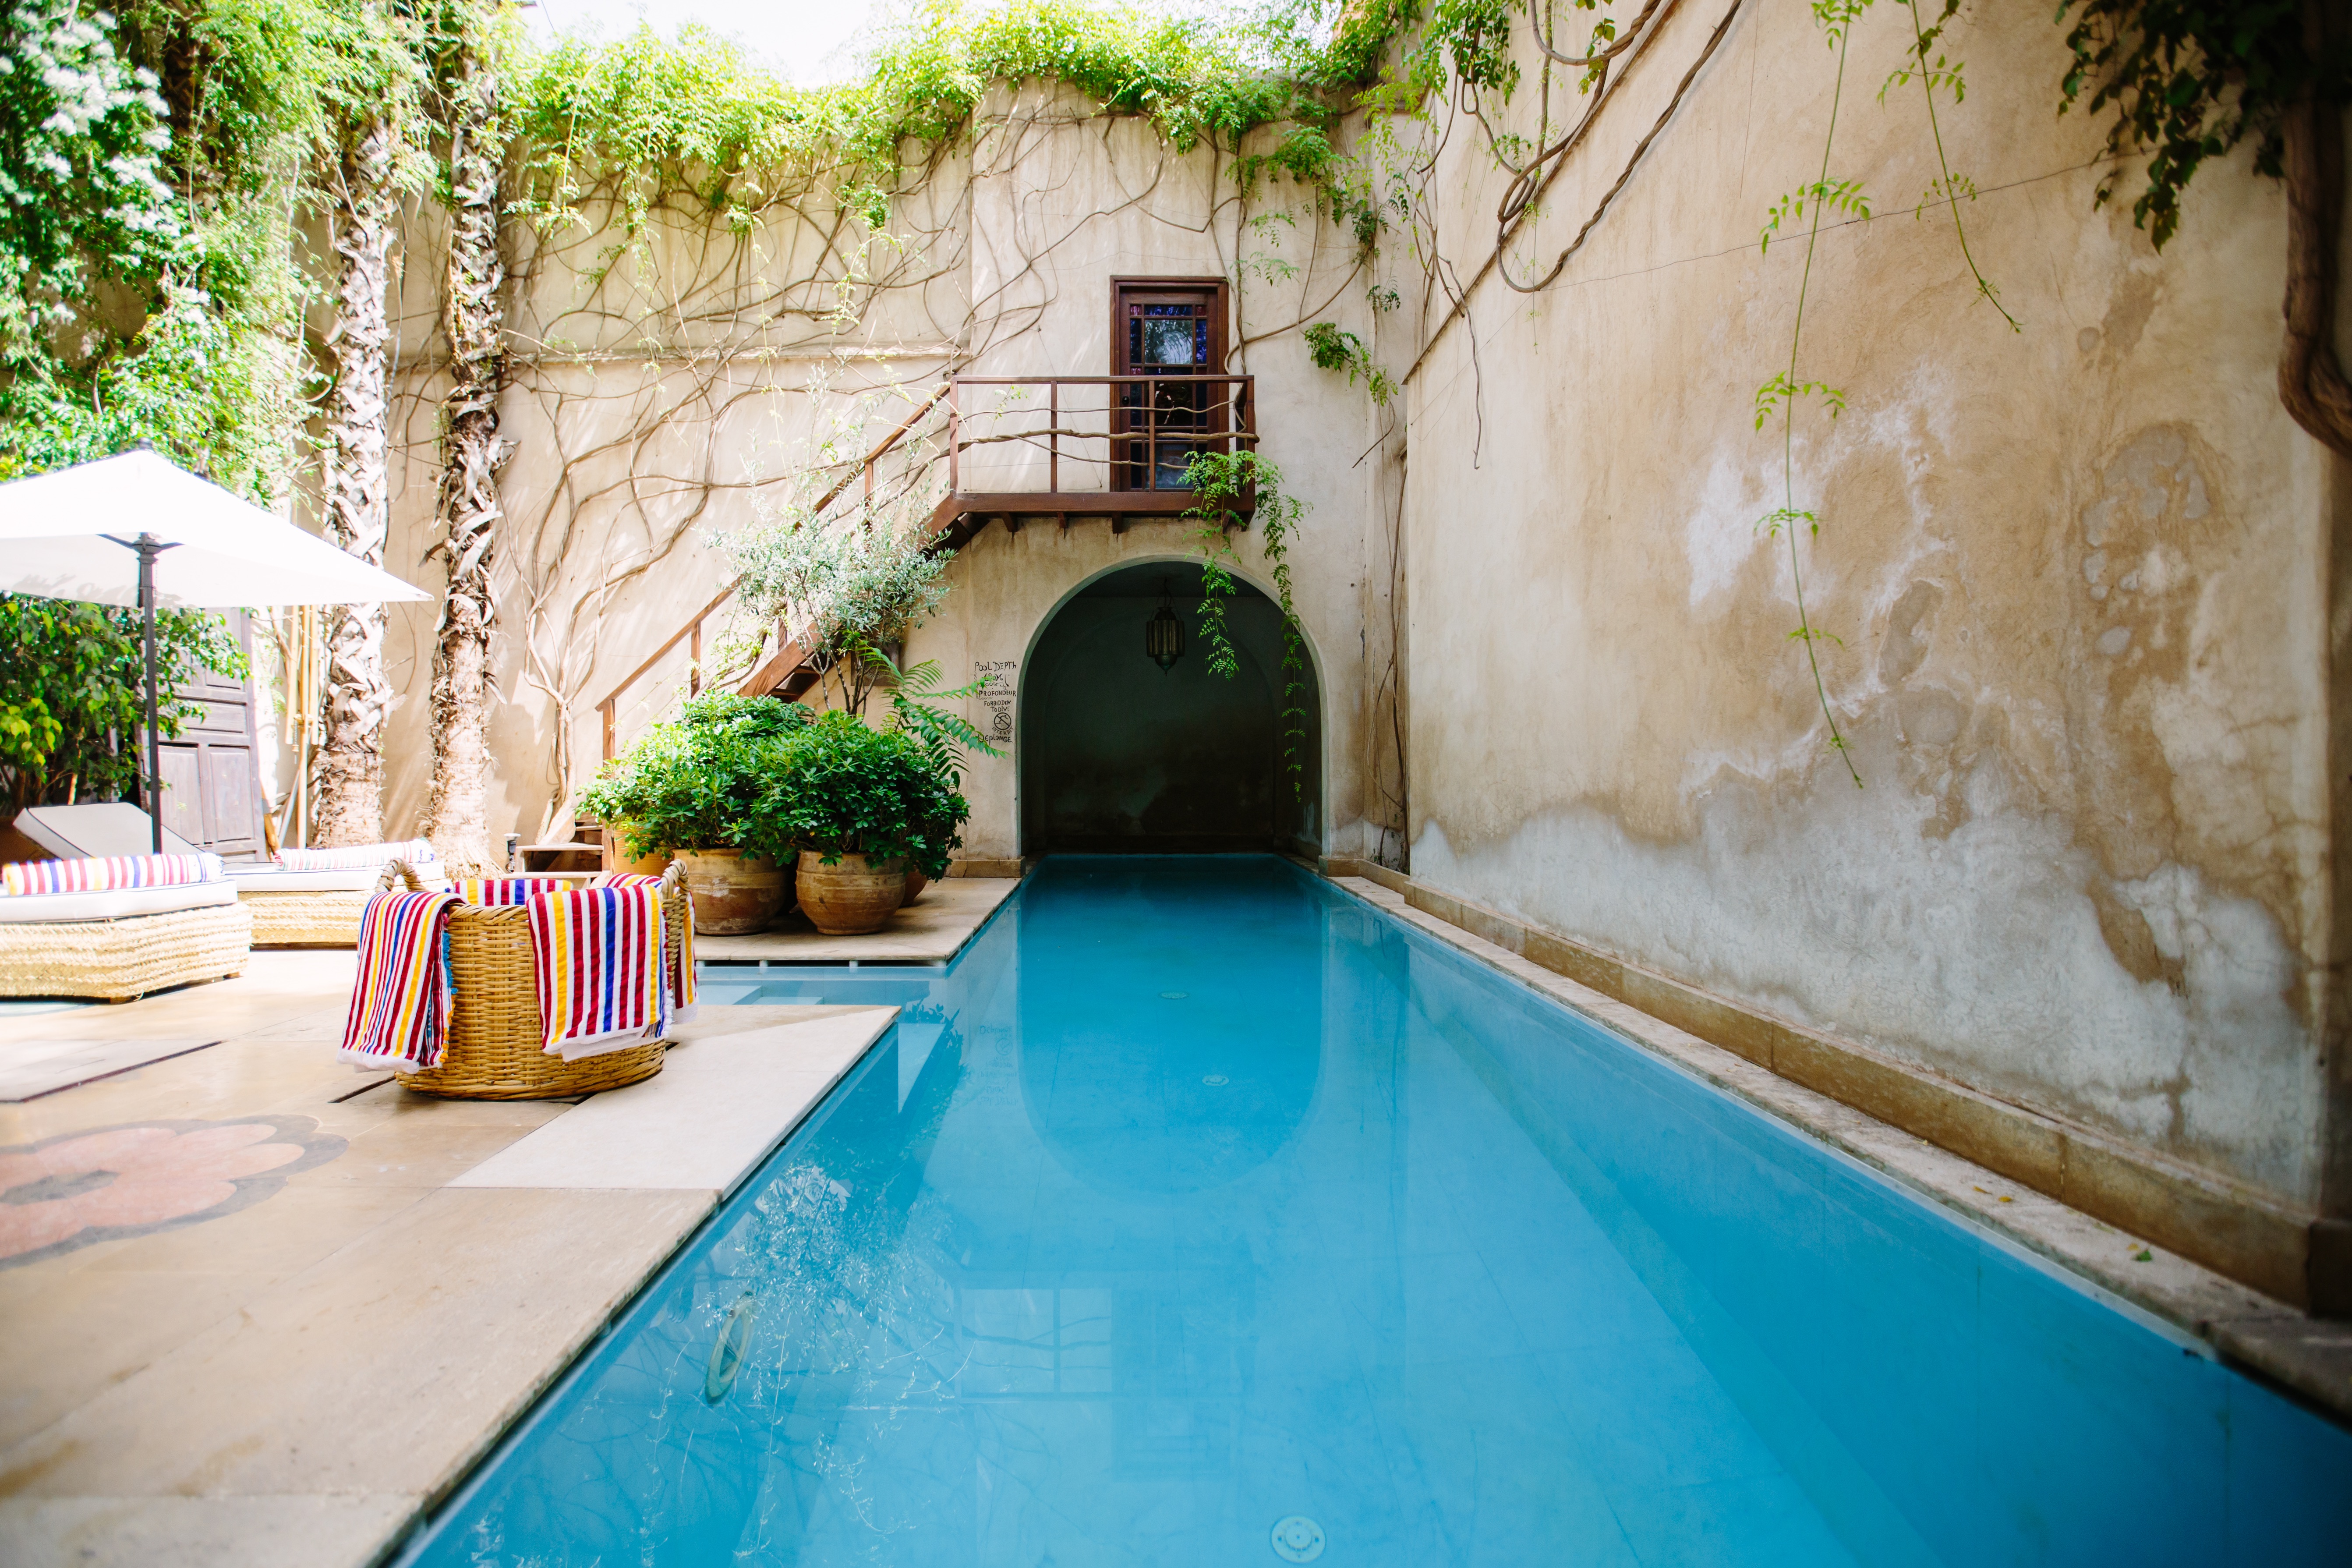
tree, water, villa, mansion, building, home, pool, swimming pool, backyard, property, courtyard, hotel, estate, hacienda